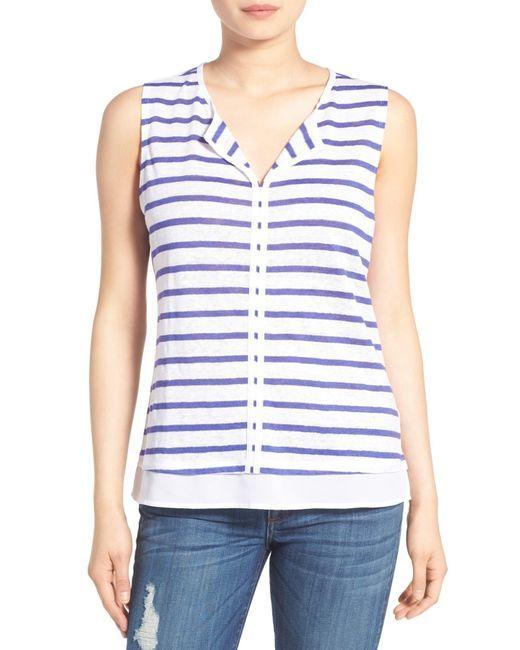
Ärmellose weiße und blaue Kuttelbluse mit robuster blauer Jeanshose